Reign of Alfonso XII

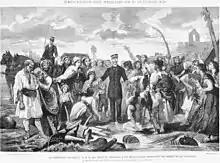
Engraving by Juan Comba on the visit of Alfonso XII to the Murcian town of Alcantarilla on the occasion of the terrible floods known as the Santa Teresa flood.

Although Antonio Cánovas del Castillo had hoped to restore the monarchy through broad public consensus rather than a military coup, events unfolded differently. In the early hours of December 29, 1874, General Arsenio Martínez Campos declared in Sagunto in favor of restoring the Bourbon monarchy under Prince Alfonso de Borbón, effectively proclaiming him King of Spain. As Ramón Villares noted, this was "the event that was expected in the flag rooms and aristocratic salons adorned with the "fleur-de-lis".